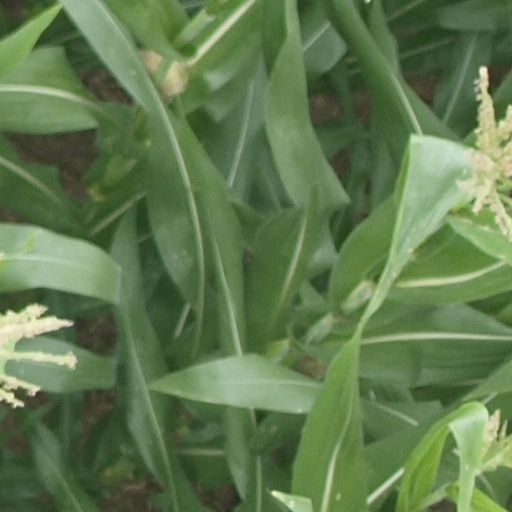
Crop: maize; corn